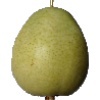
Label: Pear 1